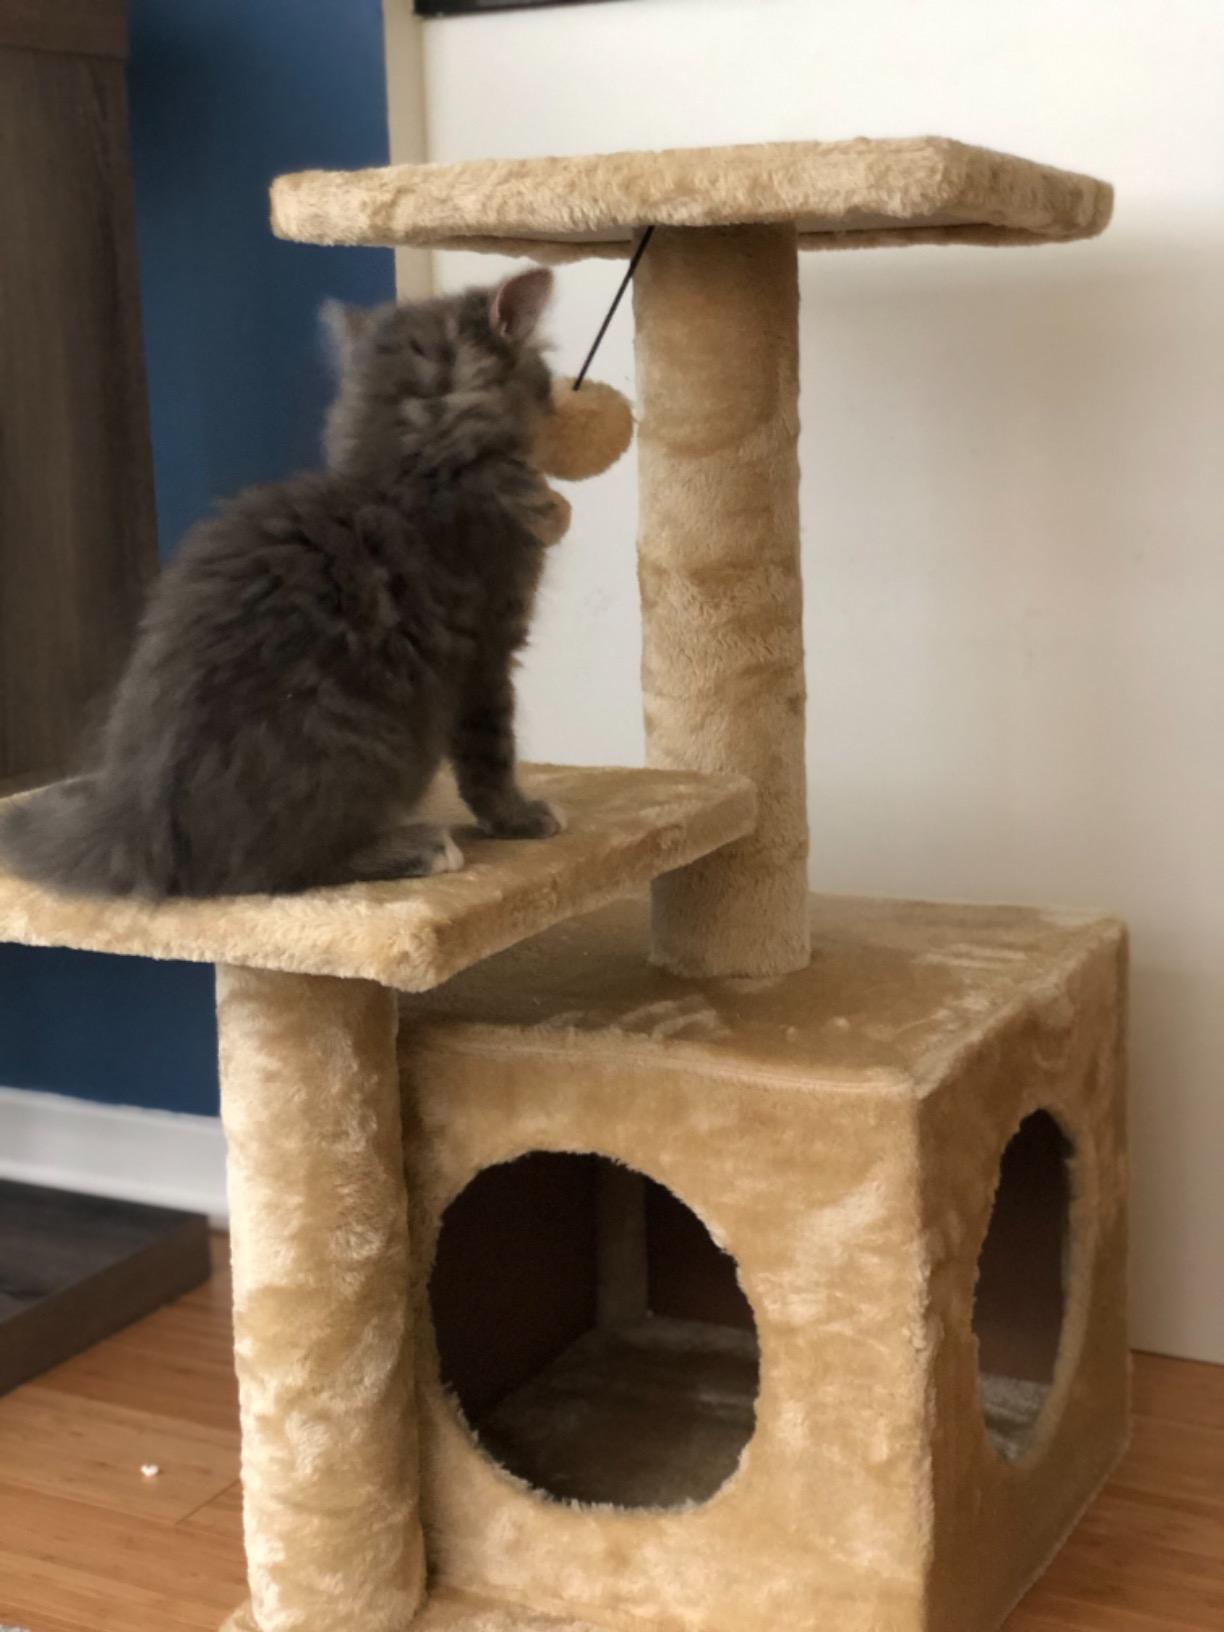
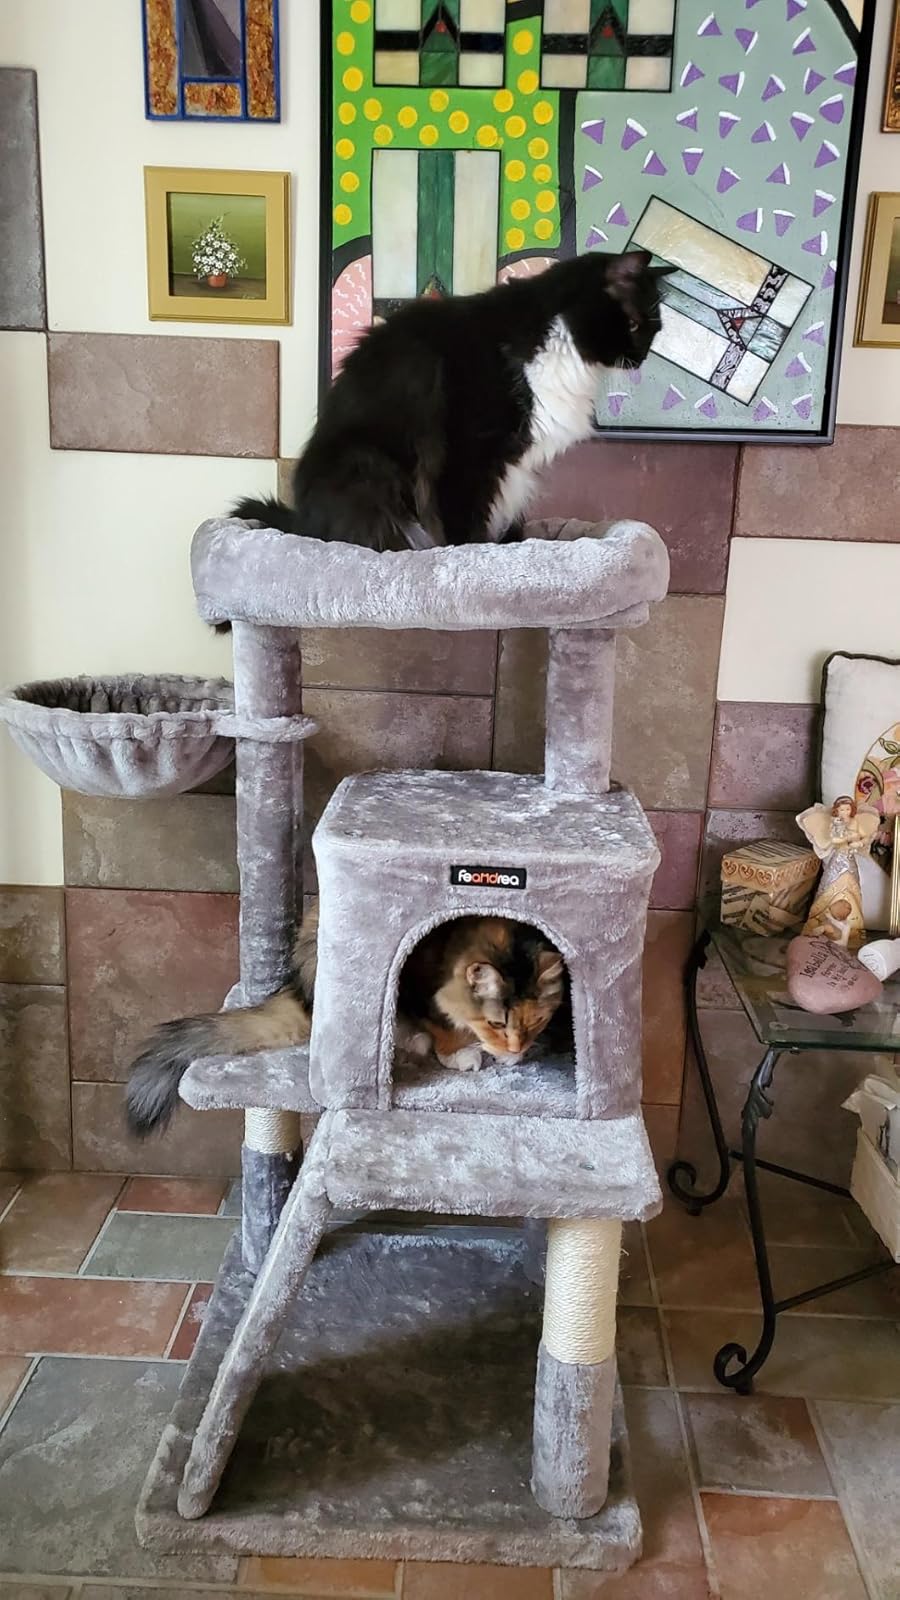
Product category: items_cat tree
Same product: no